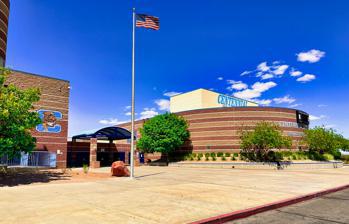
Building: Centennial High School (Las Vegas)
Country: United States of America
Year built: 1999
Public school in the United States Centennial High School Centennial High School Location 10200 Centennial Pkwy Las Vegas , Nevada 89149 United States Coordinates 36°16′41″N 115°19′08″W / 36.278°N 115.319°W / 36.278; -115.319 Information Type Public Established 1999 School district Clark County School District Principal Keith Wipperman Teaching staff 105.00 (on FTE basis) Grades 9 to 12 Enrollment 2,988 (2023-2024) Student to teacher ratio 28.46 Color(s) Carolina Blue , Navy Blue and White Athletics conference Sunset 4A Region – Northwest Division Mascot Bulldog Nickname Home of the Bulldogs Website http://schools.ccsd.net/centennial/ Centennial High School is a public secondary school located in unincorporated Clark County , Nevada , United States , in Las Vegas . The school serves about 3000 students in grades 9 to 12 in the Clark County School District . In 2000, the movie Pay It Forward was filmed at Centennial High. The Centennial boys volleyball team from 2003 under head coach David Fish went undefeated (23-0) and had three of its players go on to play at the division 1 collegiate level at Brigham Young University . Centennial High School has had thirteen state championship teams in the 2008-2009 school year: men's cross-country, women's basketball, women's soccer, and women's softball. Centennial High School is also well known for having one of the best Track and Field programs in the state. Head Coach, Roy Sessions, has led the women's team to 13 State wins. The school gained notoriety when it was learned that the 311 Boyz attended school there. The youths were heavily influenced by the Bumfights series. In 2004, Bumfights copyright holder Ty Besson praised the school for "educating teens the right way to learn". Extracurricular activities NJROTC In 2007, the Centennial High School Naval Junior Reserve Officers' Training Corps (NJROTC) unit was rated the most outstanding in the nation by The Navy League . In 2001 and 2008, the Centennial High School NJROTC unit won 3rd overall in the nation at the Navy Nationals Championship in Pensacola, Florida. The 2014-2015 school year the Centennial High School NJROTC won 3rd overall and 1st in the nation for their Color Guard. The 2015-2016 school year at Navy Nationals, Centennial took home 4th in the nation and 3rd in the nation for Color Guard. Also in the 2015-2016 school year, Centennial High School NJROTC was awarded Overall Best Unit from the Area 13 Commander, Captain Daniel Wenceslao (USN Ret.). Centennial's NJROTC is run by the Senior Naval Science Instructor, Commander Richard Pokropski, and three Naval Science Instructors: Gunnery Sergeant Jermaine Smith, Master Chief Petty Officer Jim Lyle, and Senior Chief Petty Officer Sayre. Two instructors are United States Navy, retired, One is United States Marine Corps, Retired , while the Commander is United States Coast Guard, retired. Captain Hardeman retired at the end of the 2010-2011 school year, Petty Officer First Class Johnson retired at the end of the 2018-2019 school year, and Senior Chief Petty Officer Borders retired at the end of the 2021-2022 school year. Centennial High School NJROTC unit has won the Navy Nationals competition twice in its history, unusually winning by both the largest margin (200 points, 2009) and subsequently the smallest margin (3 points, 2010). Just as important, they are the ONLY school to be selected as the Capt. Jim Harvey award winner in two different years. This award is presented to the school that best displays fair play, hard work, sportsmanship and pride in all they do. Singers In 2007 under the direction of Alan Zabriskie the Centennial High School Chamber Singers were honored to sing at the 2007 ACDA National Convention in Miami, Florida. The new choral teacher is Karen Miskell. Prior to Zabriskie, Nicki Bakko Toliver was the Choral Director who developed the high quality choral program earning Superior and Gold ratings from regional and national competitions. Her students performed in District, State and National Honor Choirs.  She has recently completed her DMA in choral conducting at North Dakota State University and is now the Assistant Professor of Choral Music at Wartburg College in Waverly, Iowa . Nevada Interscholastic Activities Association State Championships Volleyball (Boys) - 2003, 2018, 2019 Basketball (Girls) – 2002, 2003, 2004, 2005, 2009, 2011, 2015, 2016, 2017, 2018, 2019, 2020 Cross Country (Boys) – 2008, 2010, 2012, 2013 Cross Country (Girls) – 2000 Cheer leading - 2010 Soccer (Girls) – 2003, 2005, 2008, 2009 Softball - 2004, 2009, 2012 Track and Field (Girls) – 2002, 2011, 2012, 2013, 2014, 2015, 2016 Track and Field (Boys) - 2012, 2013, 2015 Bowling (Boys)- 2011, 2013, 2014 Bowling (Girls) - 2016 Science Olympiad- 2012, 2014 Baseball (Boys) Bryce Massanari Notable alumni Troy Brown Jr. (born 1999), NBA player for the Los Angeles Lakers Aaron Fotheringham (born 1991), extreme wheelchair athlete and the first person to land a backflip in a wheelchair Nehemiah Kauffman ( c. 1996–2016), victim of unsolved shooting Jonah Laulu , NFL defensive tackle for the Indianapolis Colts Italee Lucas (born 1989), selected 21st overall by the Tulsa Shock in the 2011 WNBA draft. Alex Marshall (born 1989), piano/guitarist for the band The Cab Tommy Pham (born 1988), major league baseball outfielder Tasha Schwikert (born 1984), member of the 2000 U.S. Olympic team in gymnastics NCAA champion, and six-time national champion. Rhamondre Stevenson (born 1998), NFL player Feeder schools Eileen Conners Elementary School Edith Garehime Elementary School Shiela R. Tarr Academy of International Studies Elementary School Marc Kahre Elementary School Dorothy Eisenberg Elementary School Ruthe Duskin Elementary School Dean Lamar Allen Elementary School Marshall C. Darnell Elementary School Henry & Evelyn Bozarth Elementary School Justice Myron E. Leavitt Middle School Edmundo “Eddie” Escobedo Senior Middle School Irwin & Susan Molasky Junior High School References